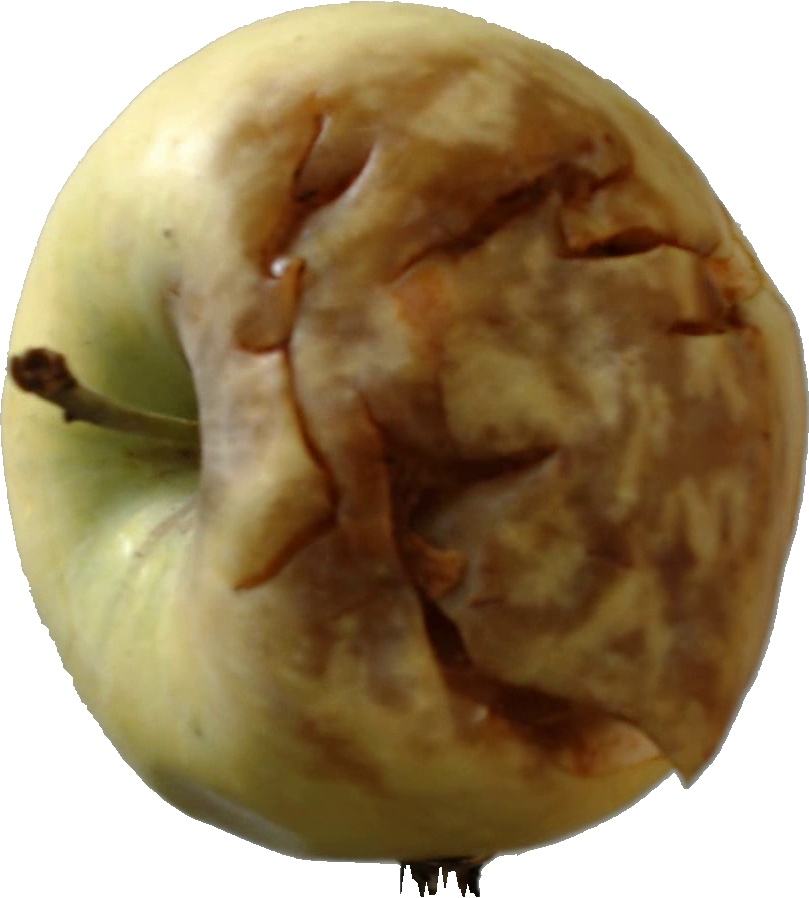
Label: apple_hit_1